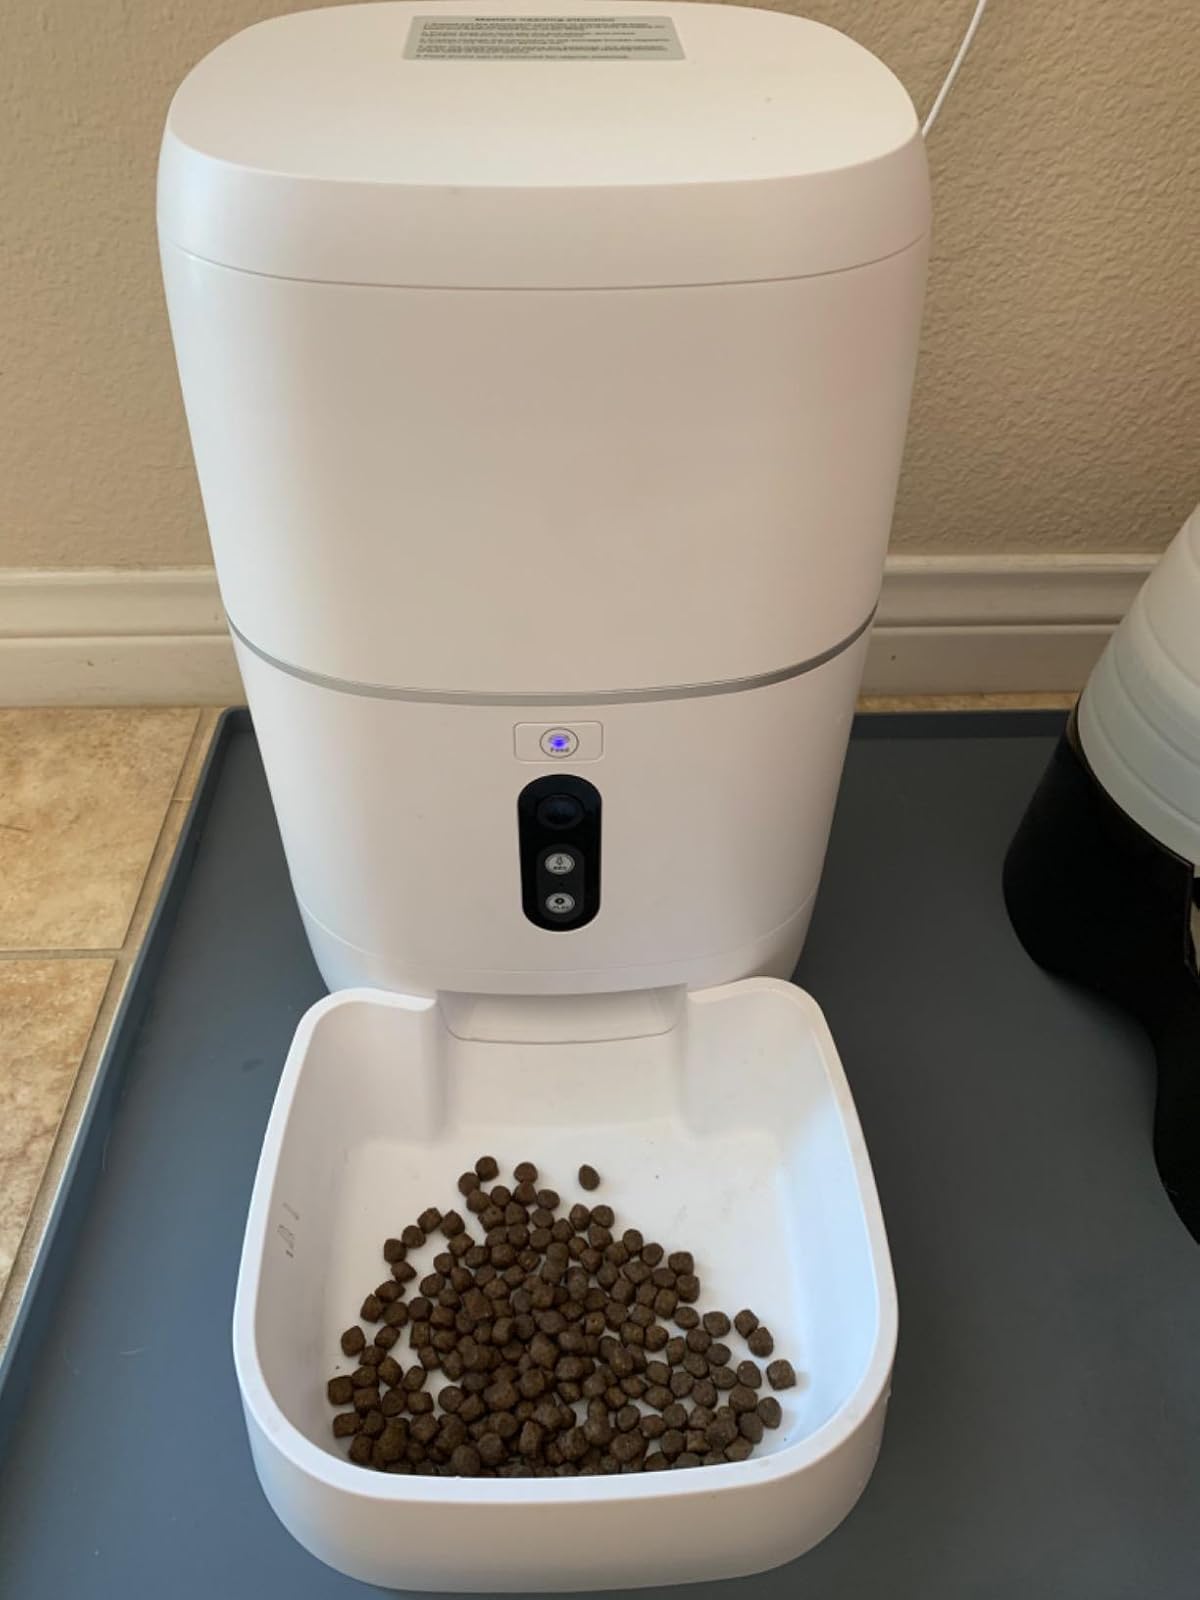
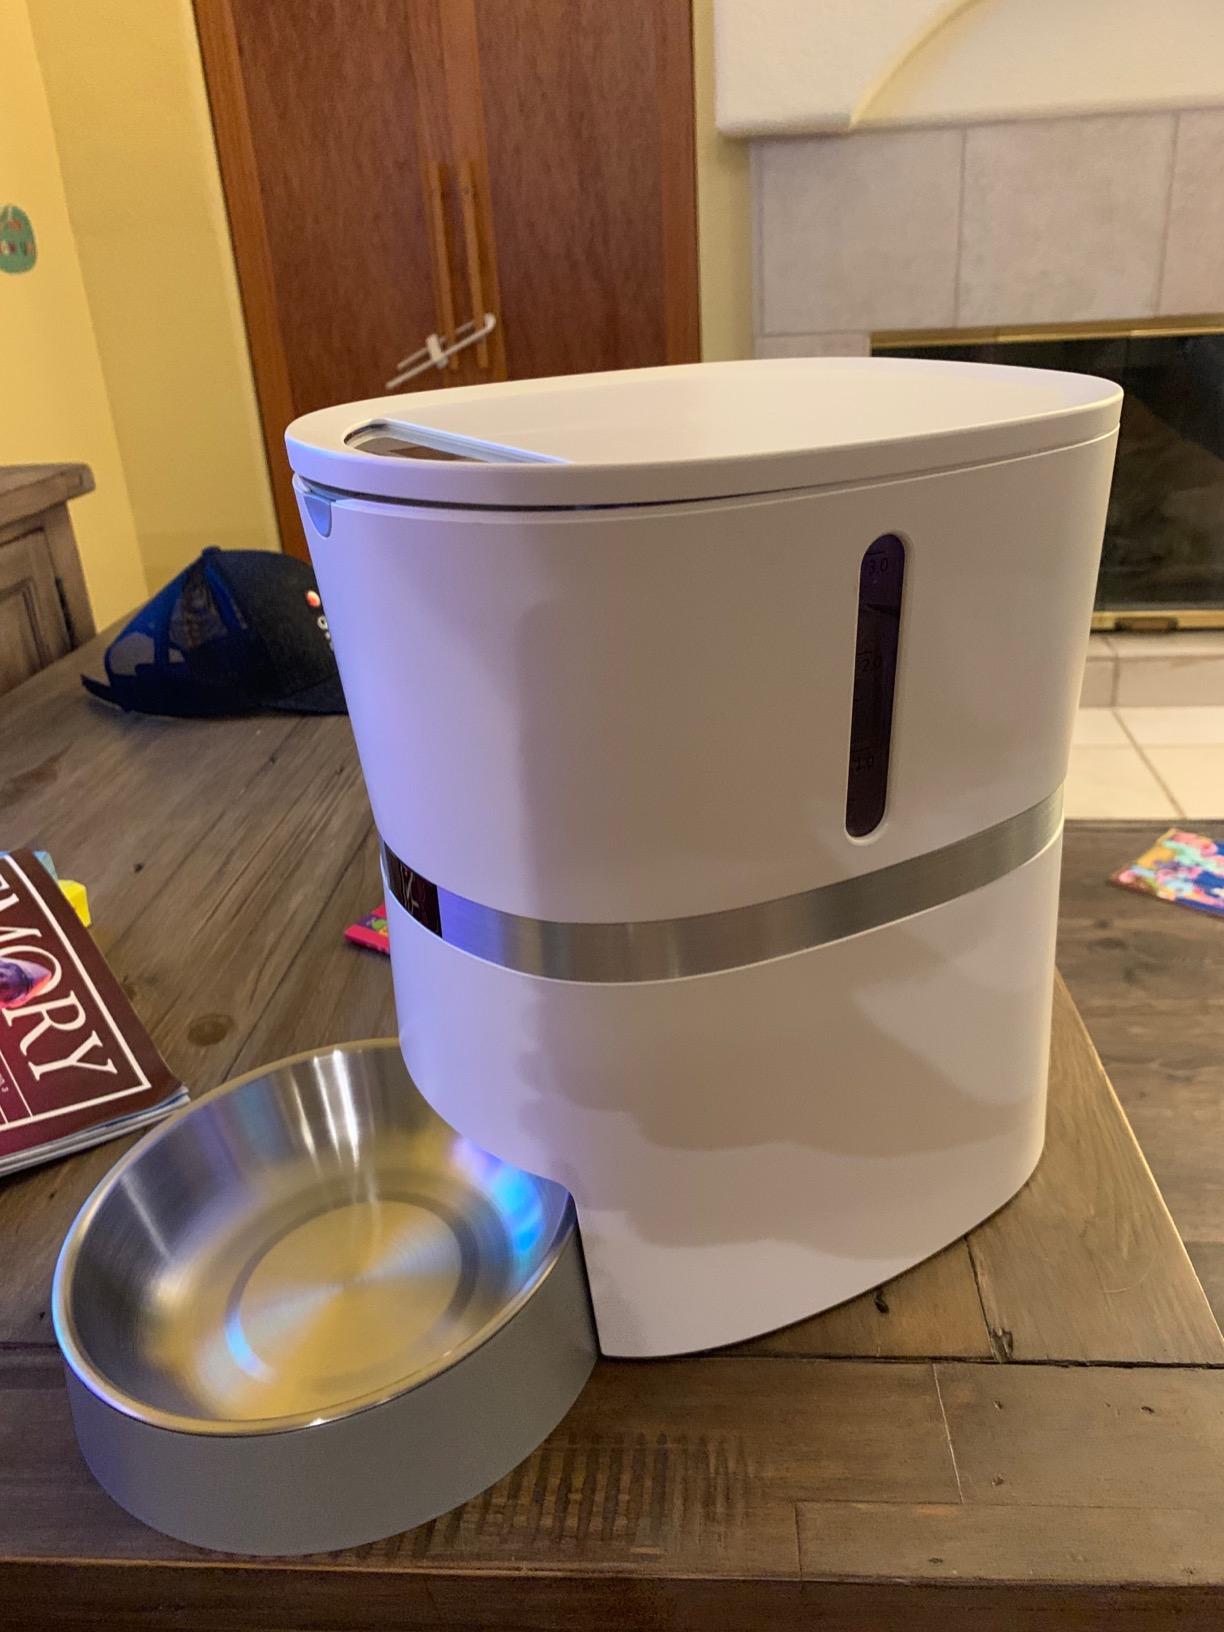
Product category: items_feeder
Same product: no